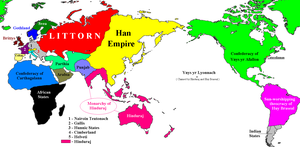
L'Autre Univers est une nouvelle de science-fiction de Poul Anderson, et dont le titre anglais est Delenda Est. Cette nouvelle fait partie du cycle La Patrouille du temps, l'une des œuvres majeures et les plus connues d'Anderson.